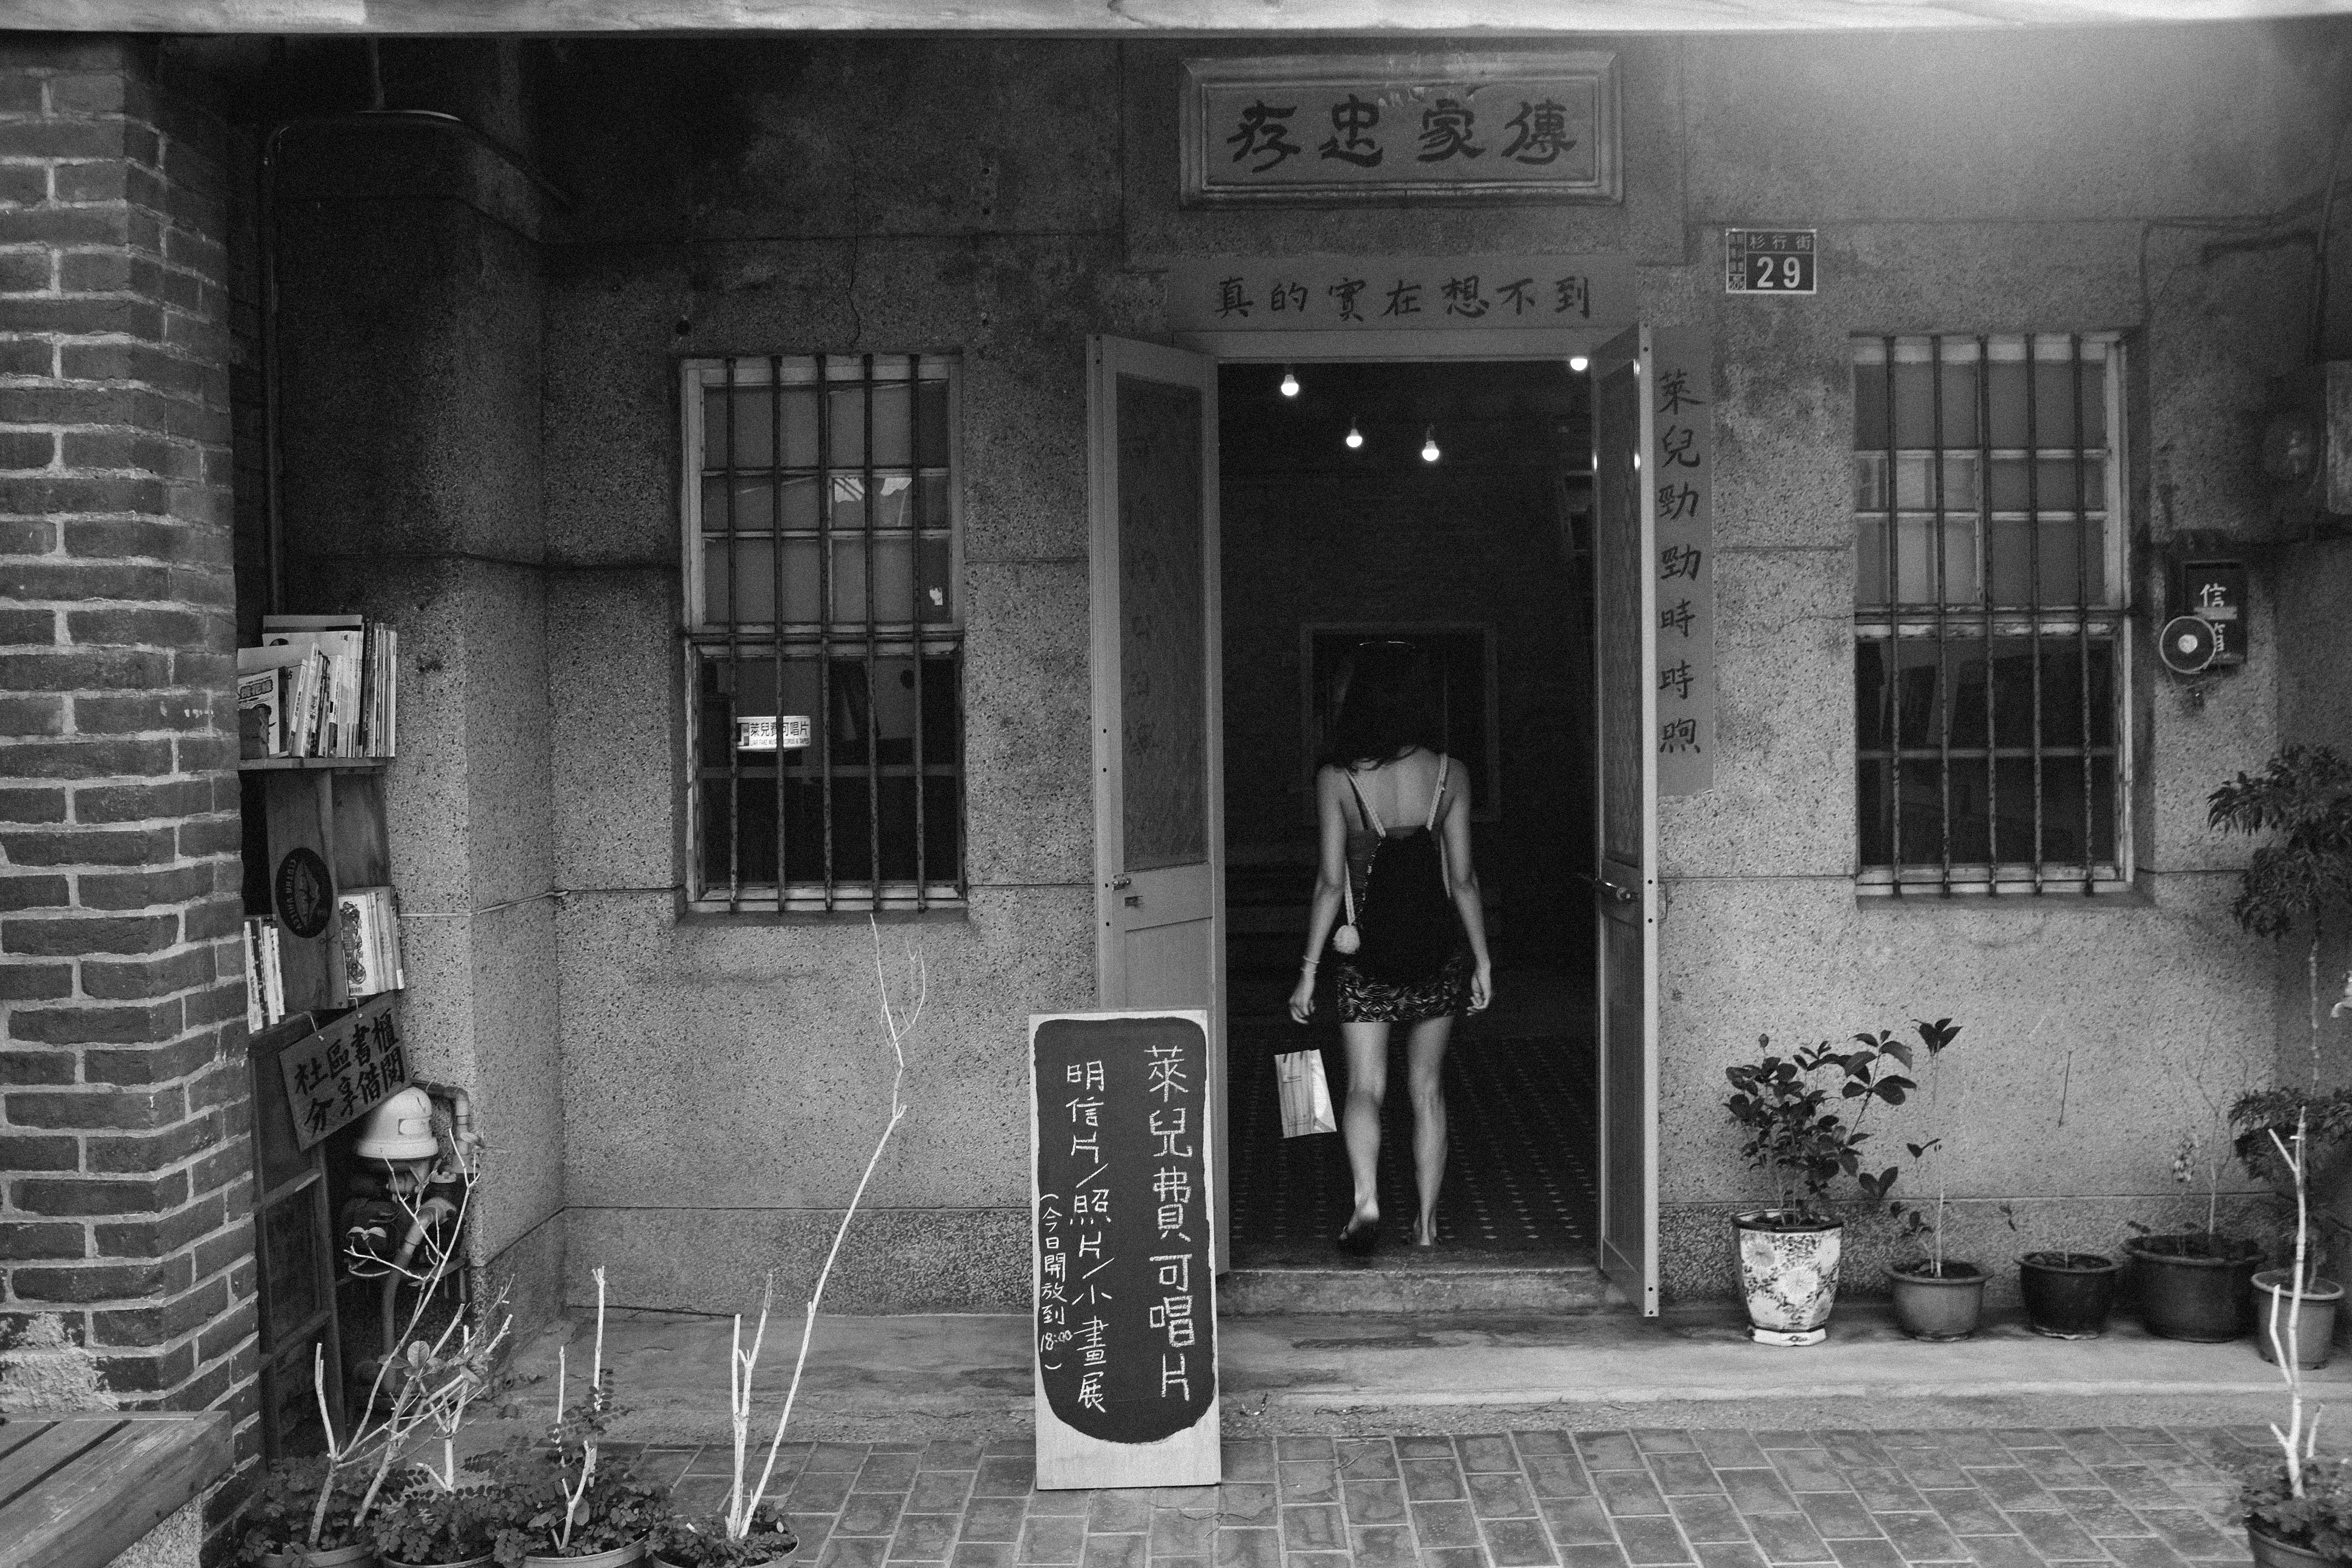
black and white, road, white, street, photography, alley, darkness, black, monochrome, infrastructure, photograph, image, monochrome photography, film noir